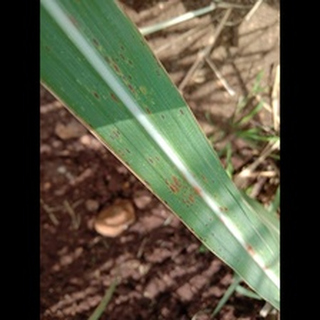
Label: sugarcane_rust